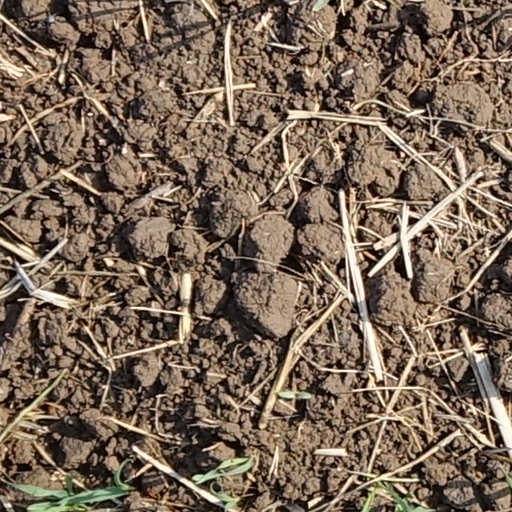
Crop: wheat